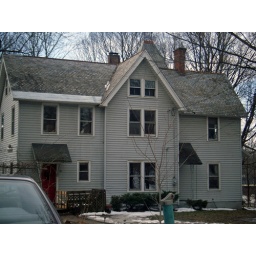
t's house with kitty in the window